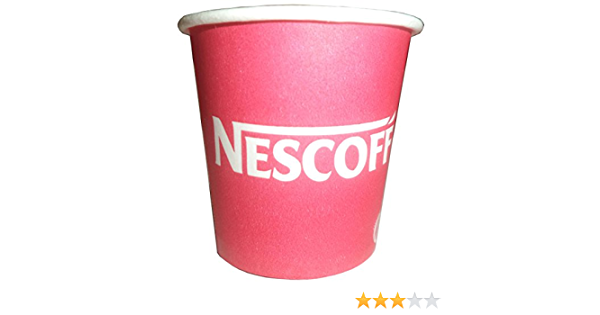
Label: paper